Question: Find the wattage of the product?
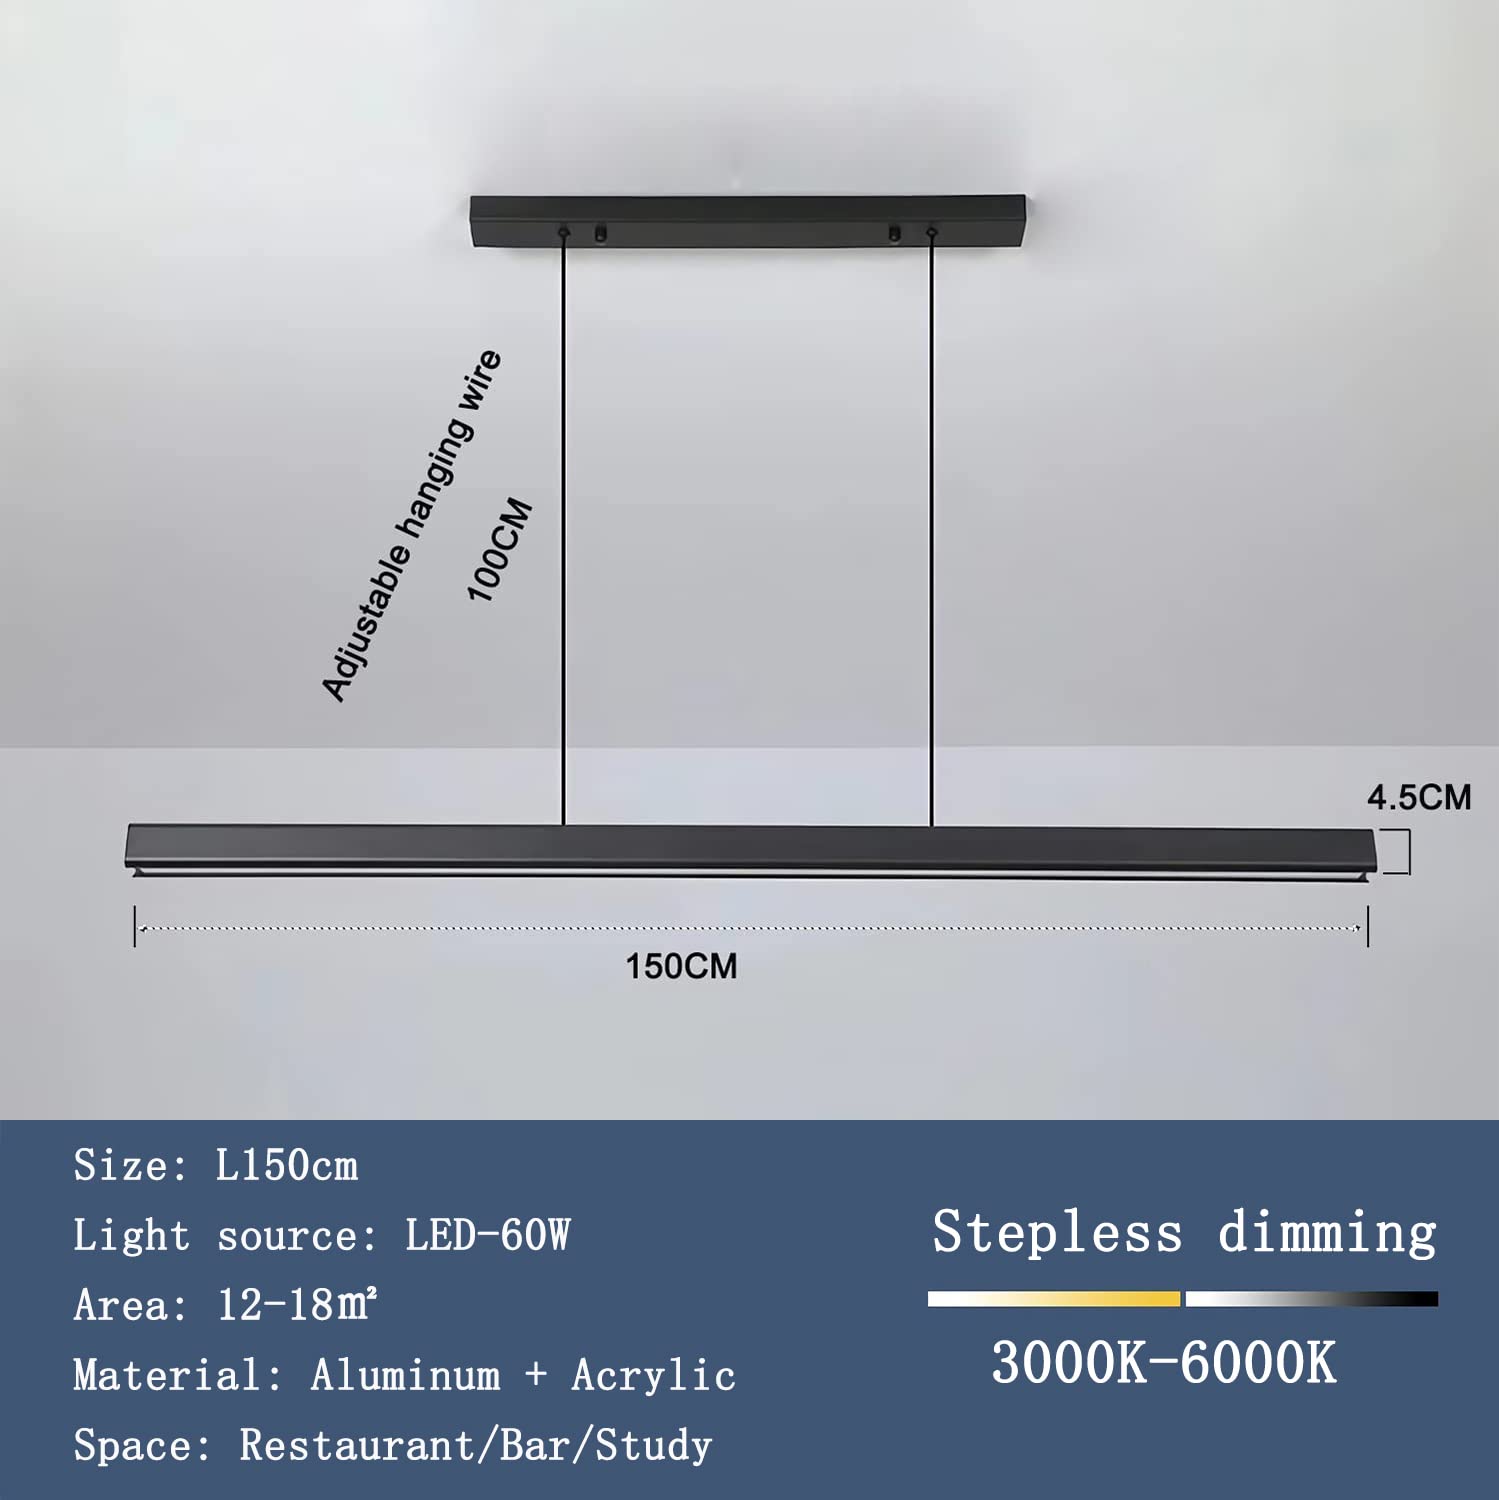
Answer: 60.0 watt